Norimaki

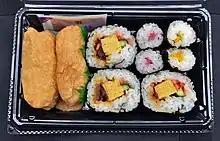
"Inarizushi" + "makizushi" = "sukeroku"

"Makizushi" ("rolled sushi") was first described in the 1750 publication "Ryori SanKaigo" as makizushi.